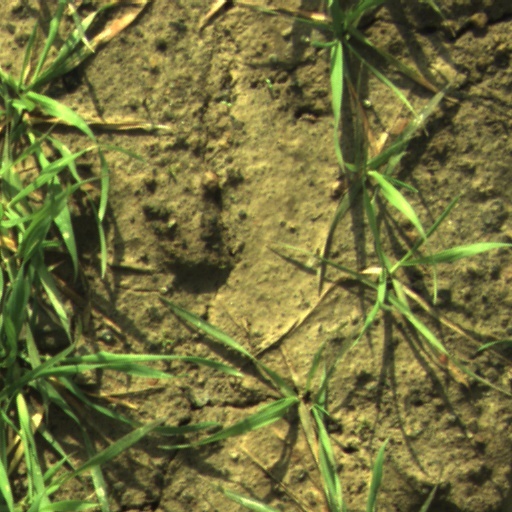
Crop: wheat